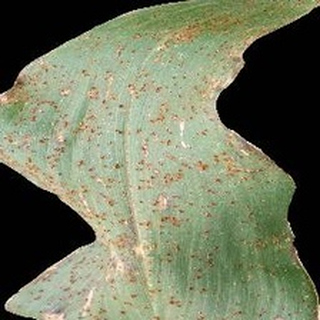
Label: corn_common_rust